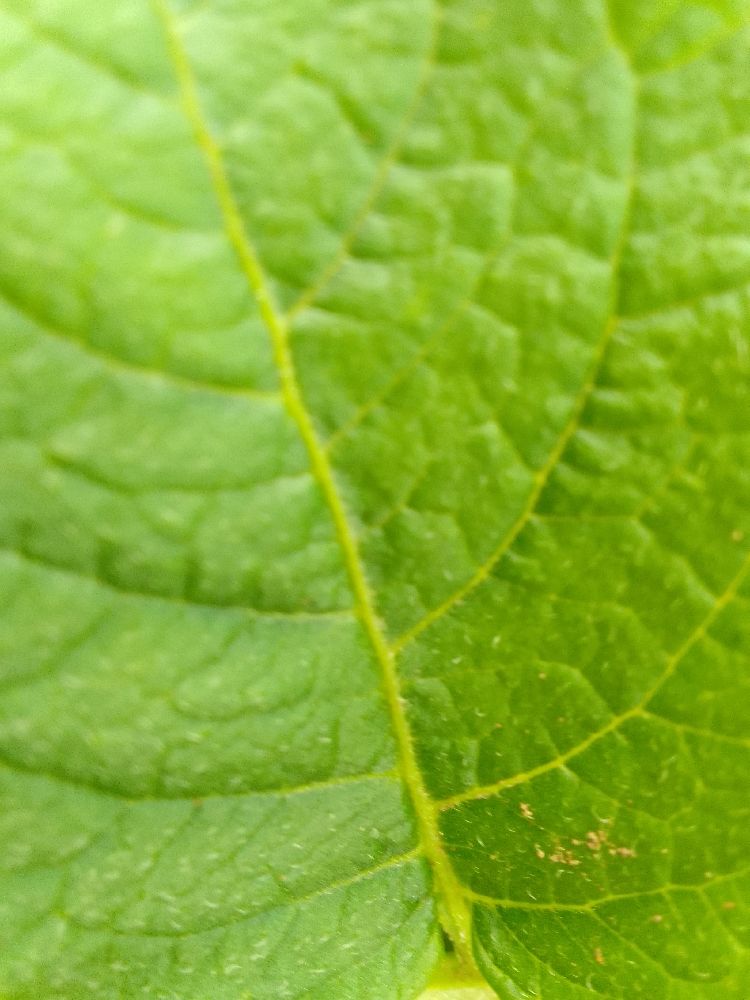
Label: Healthy